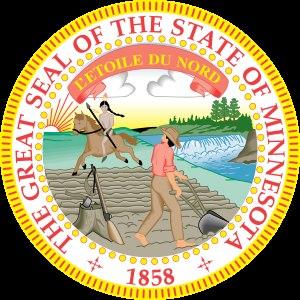
La francophonie du Minnesota fait référence à l'utilisation historique et officielle de la langue française dans l'État du Minnesota, du XVIIᵉ siècle à nos jours.
Les Franco-Américains sont des citoyens des États-Unis ayant une ascendance française, ancienne ou récente. L'expression englobe les personnes ayant des ascendants originaires de Nouvelle-France, de Haute et Basse-Louisiane, ou des colonies françaises des Caraïbes.
La Louisiane ou Louisiane française était un territoire de la Nouvelle-France, espace contrôlé par les Français en Amérique du Nord, aux XVIIᵉ et XVIIIᵉ siècles. Elle fut baptisée en l'honneur du roi Louis XIV par l'explorateur Cavelier de La Salle. Immense espace allant des Grands Lacs au golfe du Mexique, elle était divisée en deux secteurs appelés « Haute-Louisiane » et « Basse-Louisiane ». Le fleuve Mississippi constituait l'épine dorsale de la colonie.
La francisation désigne l'extension de la langue française par son adoption en tant que langue maternelle ou non, adoption pouvant être subie ou voulue par les populations concernées. Le mot peut aussi désigner la modification d'un nom propre, par exemple Schlettstàdt en Sélestat, Van de Walle en De Gaulle ou Winchester en Bicêtre.